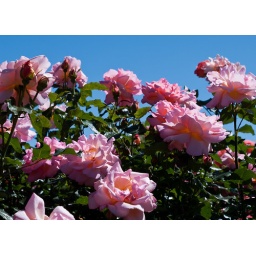
Pink roses shot against the blue sky. No PP, K7 and SMC Pentax M 50mm f2.0.